Geiger Heights, Washington

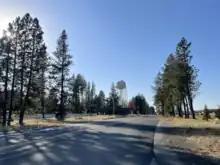
Geiger Heights from Hallett Road

Geiger Heights is located in the flat and rocky West Plains region on the west side of the greater Spokane area. The community itself is located approximately 7 miles by road southwest of downtown Spokane. It is surrounded by forests and farms interspersed with homes on large lots. Suburban sprawl from Spokane has extended to within a couple of miles to the north and west of the community with many new residential developments and industrial warehouses, especially along Interstate 90, built in the 2010s.